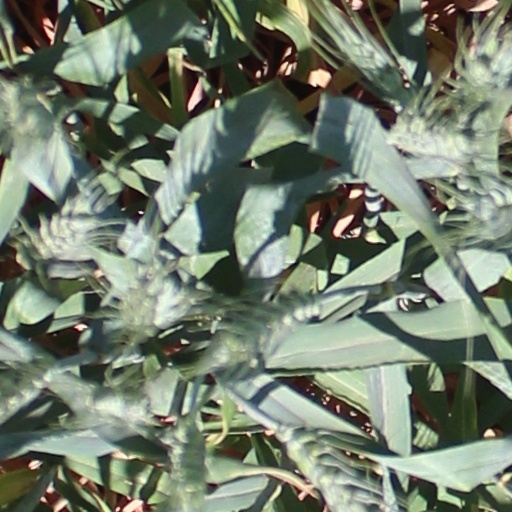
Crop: wheat